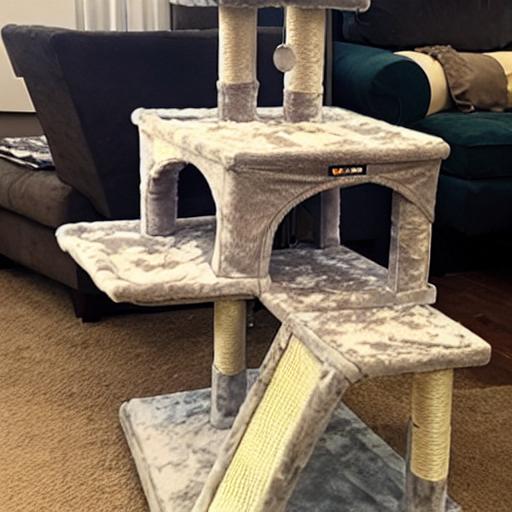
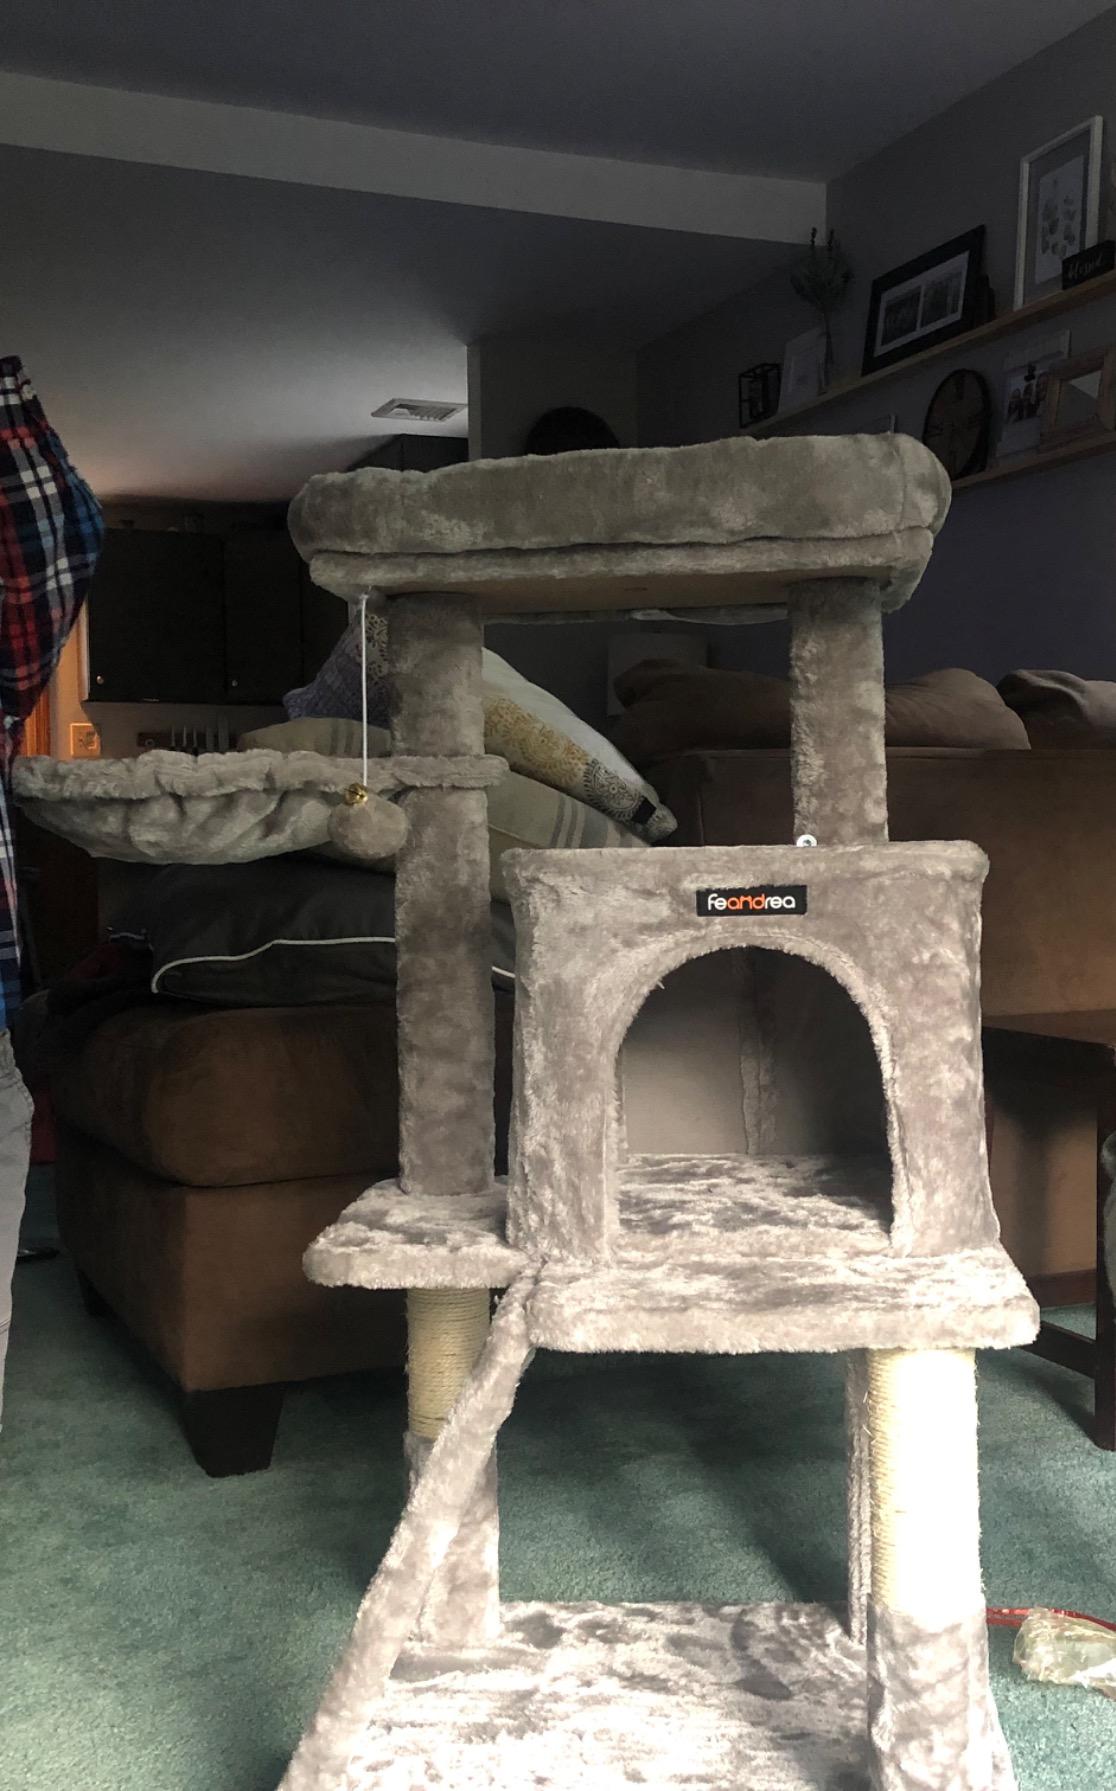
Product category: items_cat tree
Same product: no